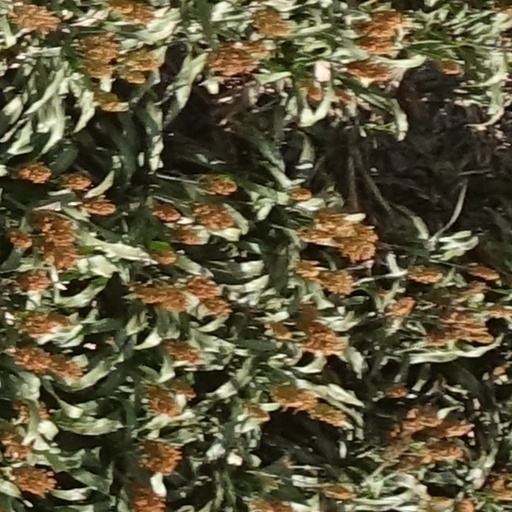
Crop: sorghum